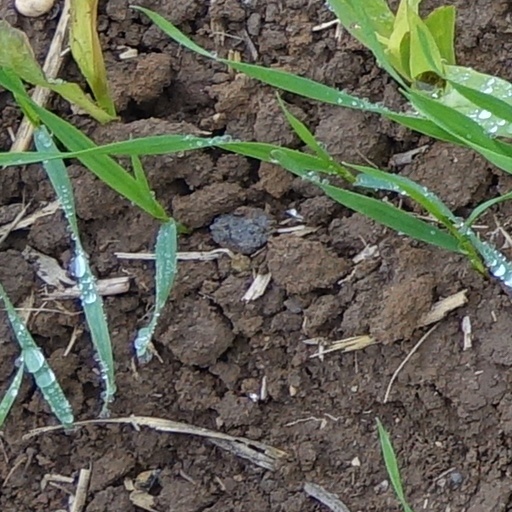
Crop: wheat